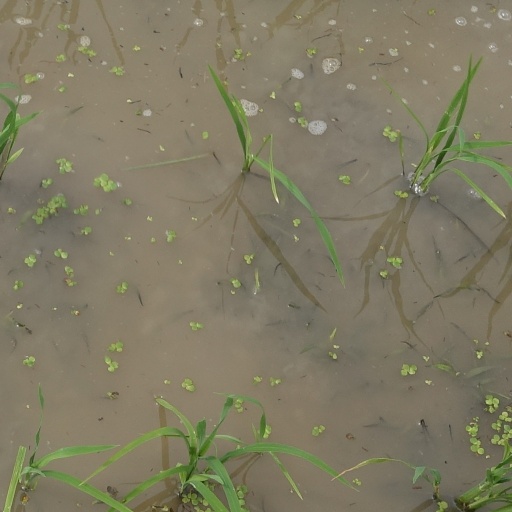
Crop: rice